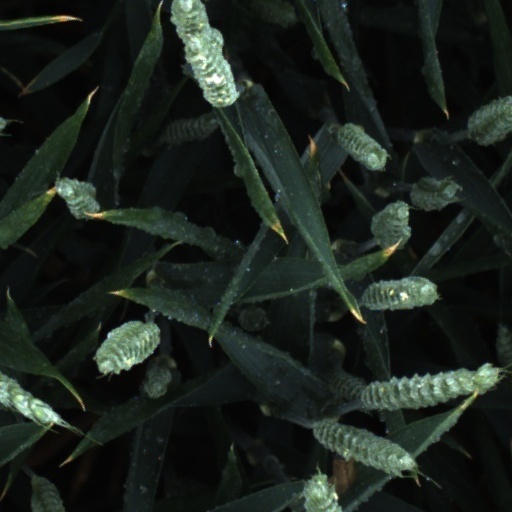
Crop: wheat